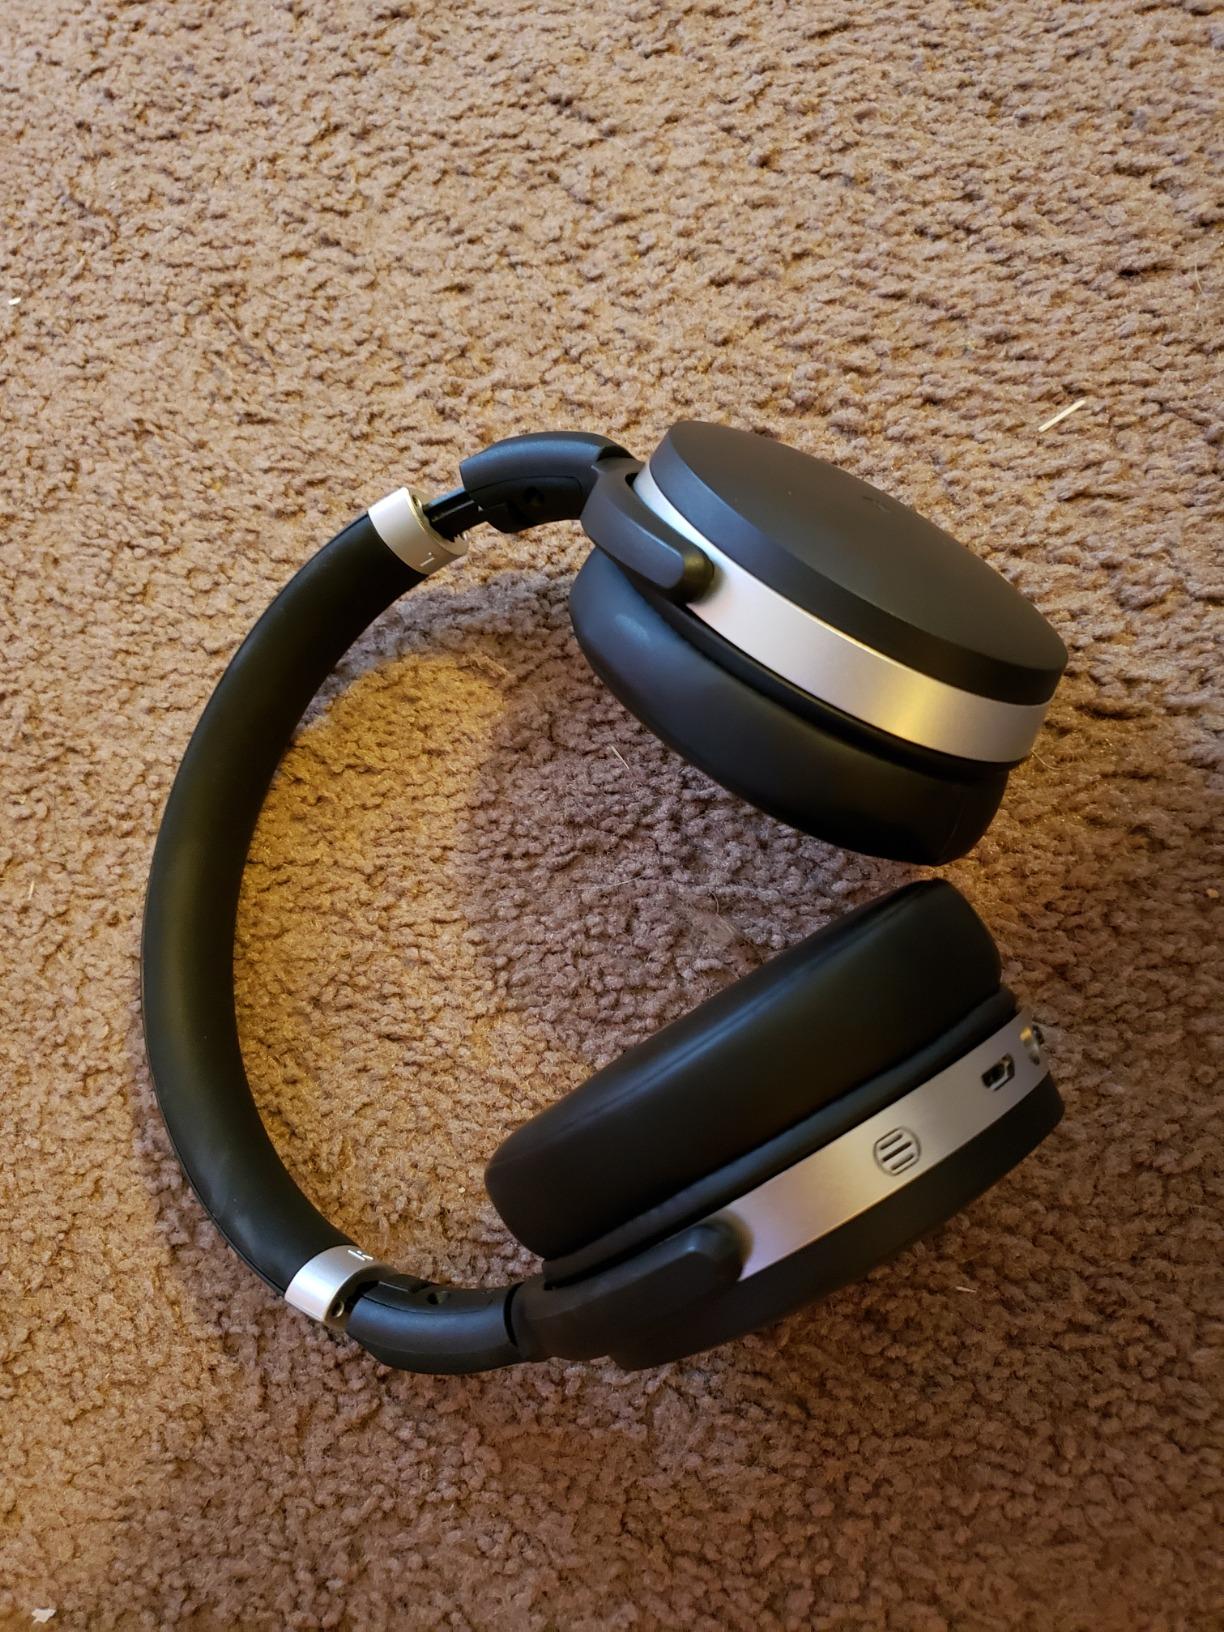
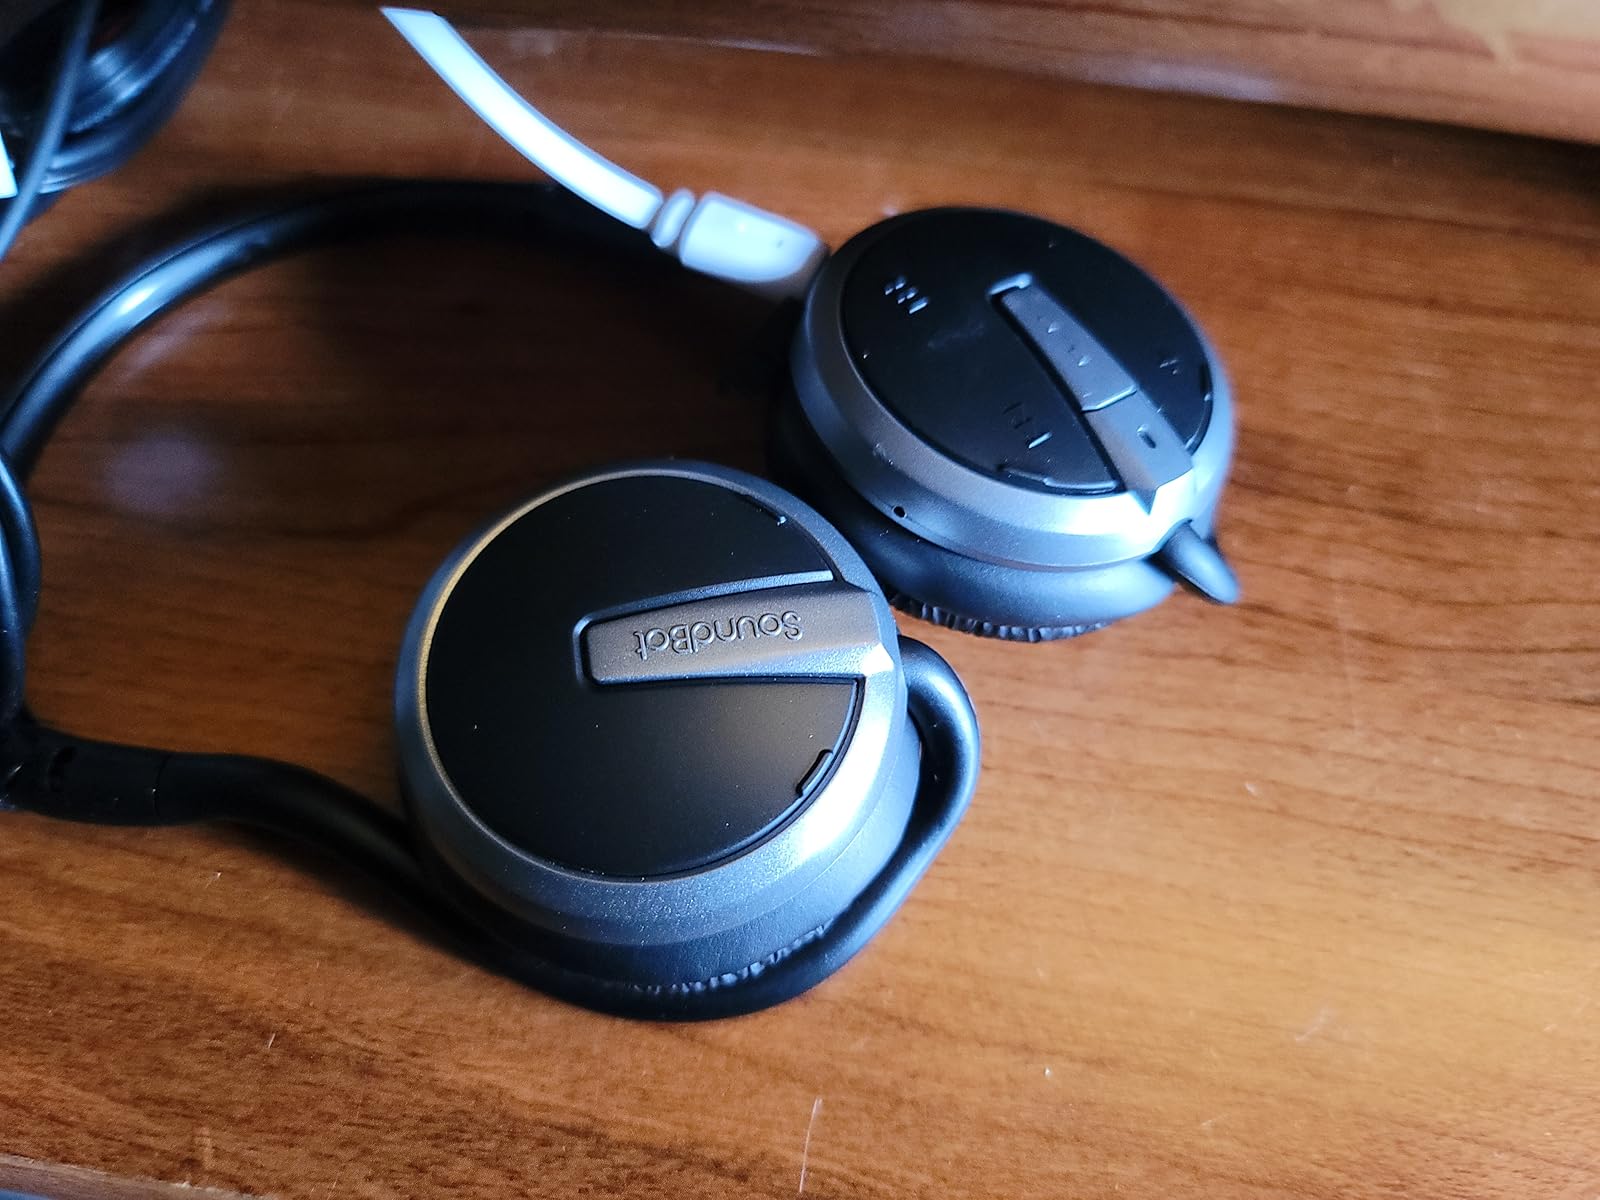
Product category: headphones
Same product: no